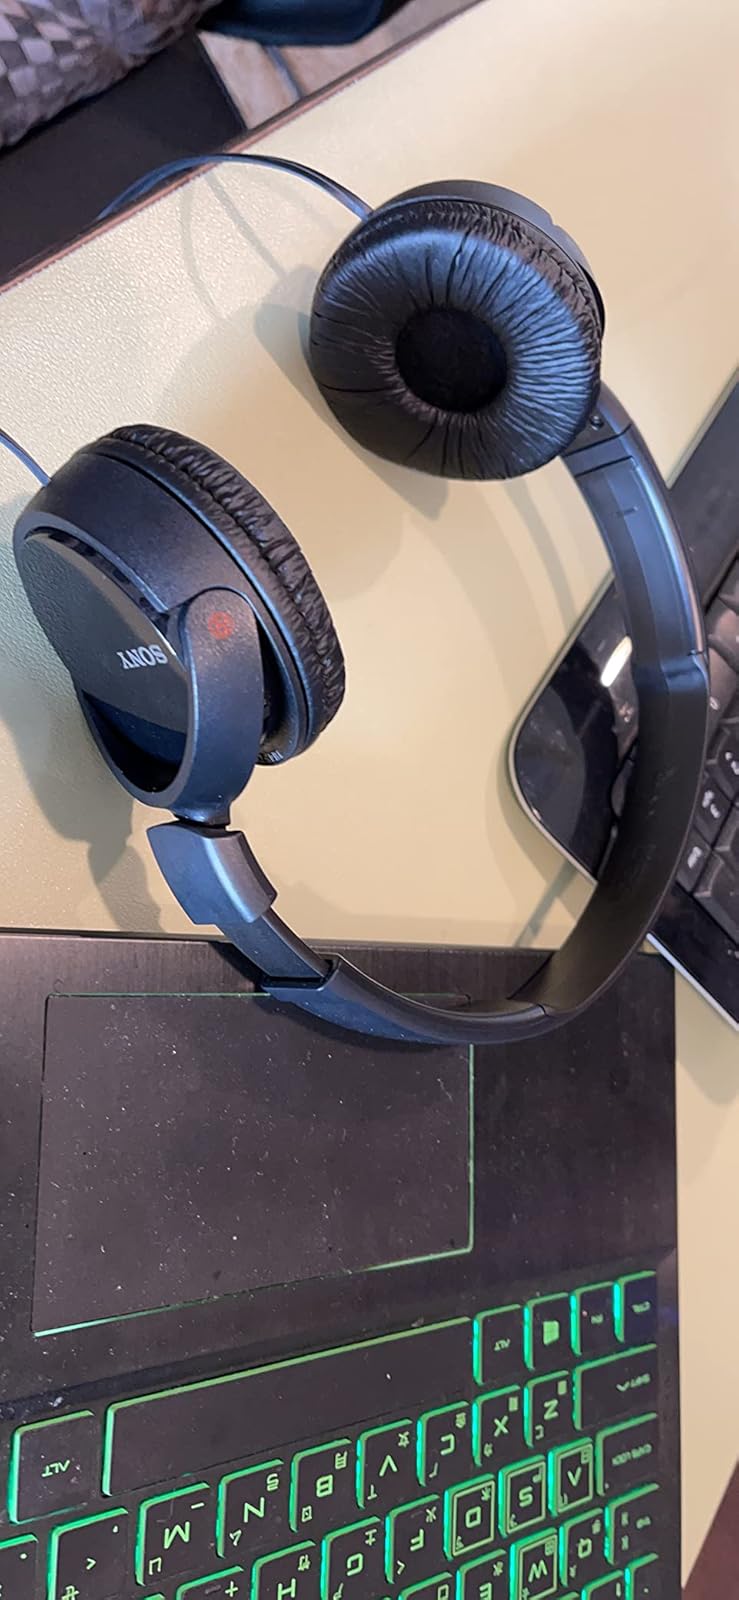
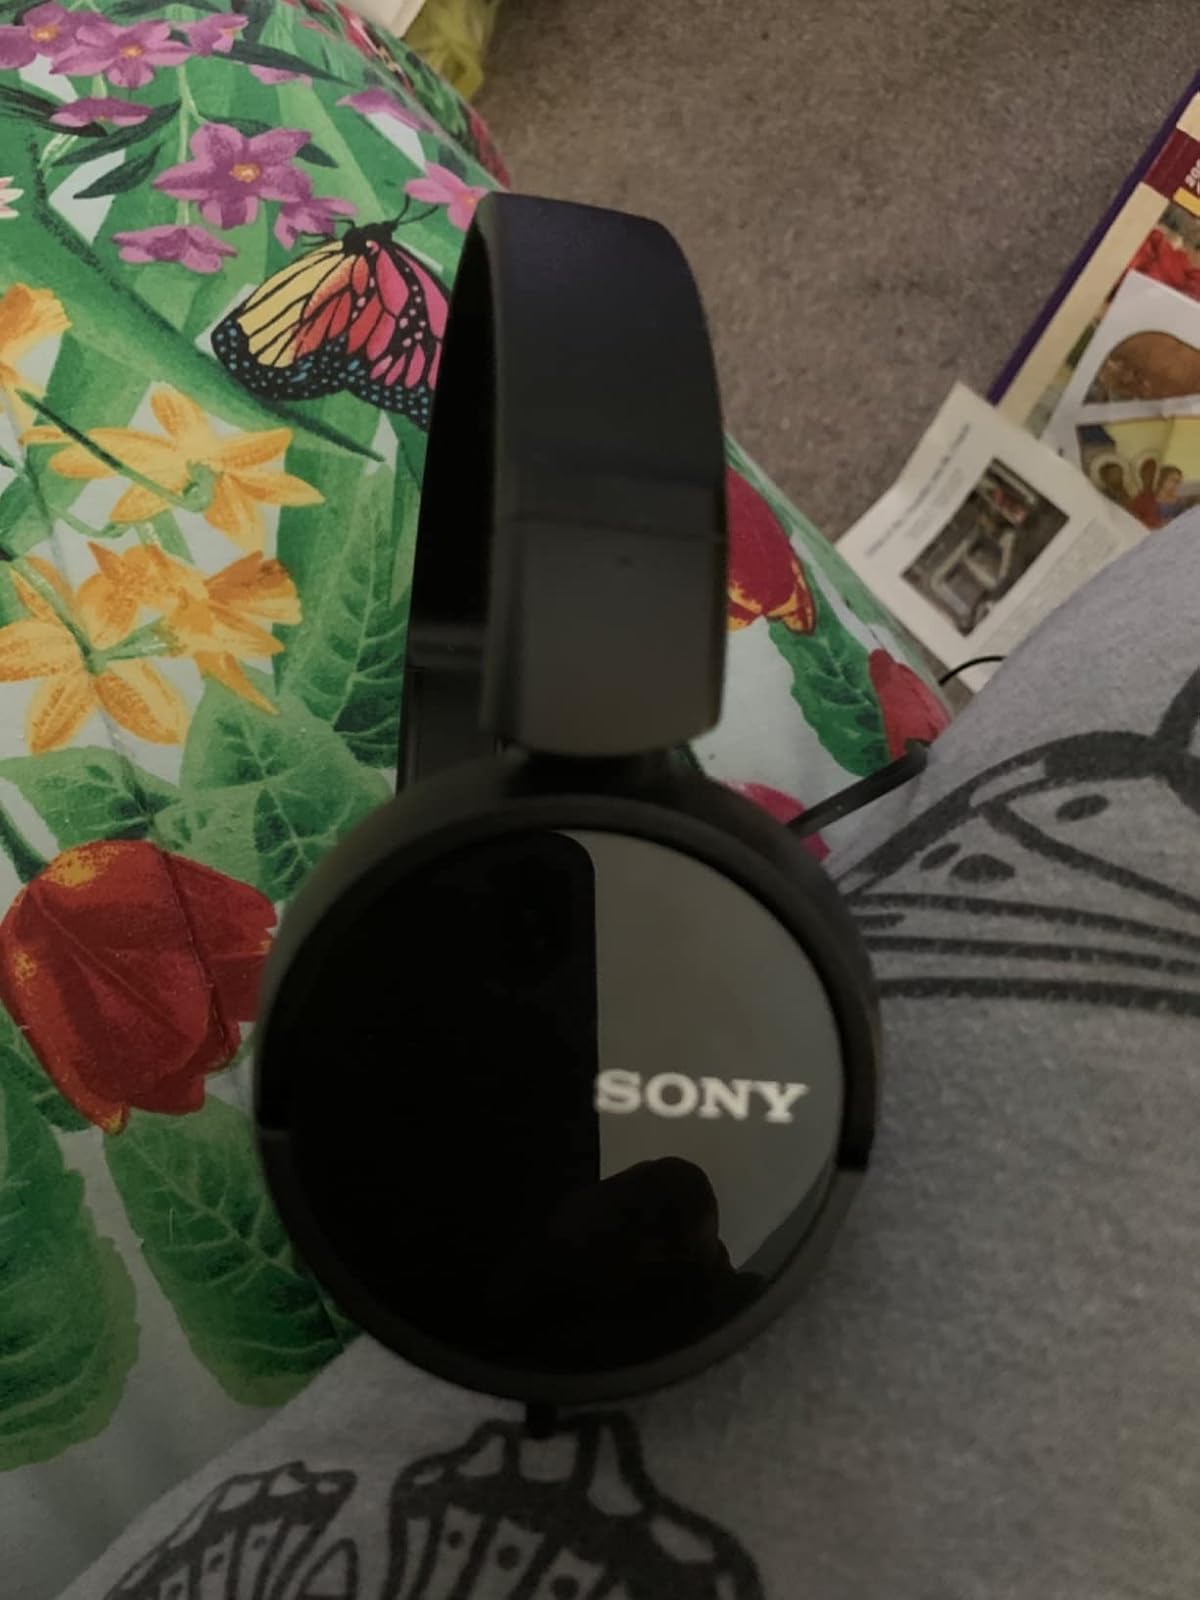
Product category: headphones
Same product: yes